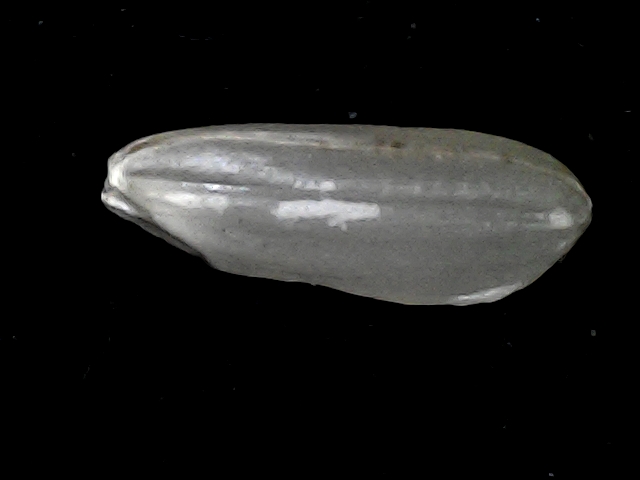
Rice variety: BD51